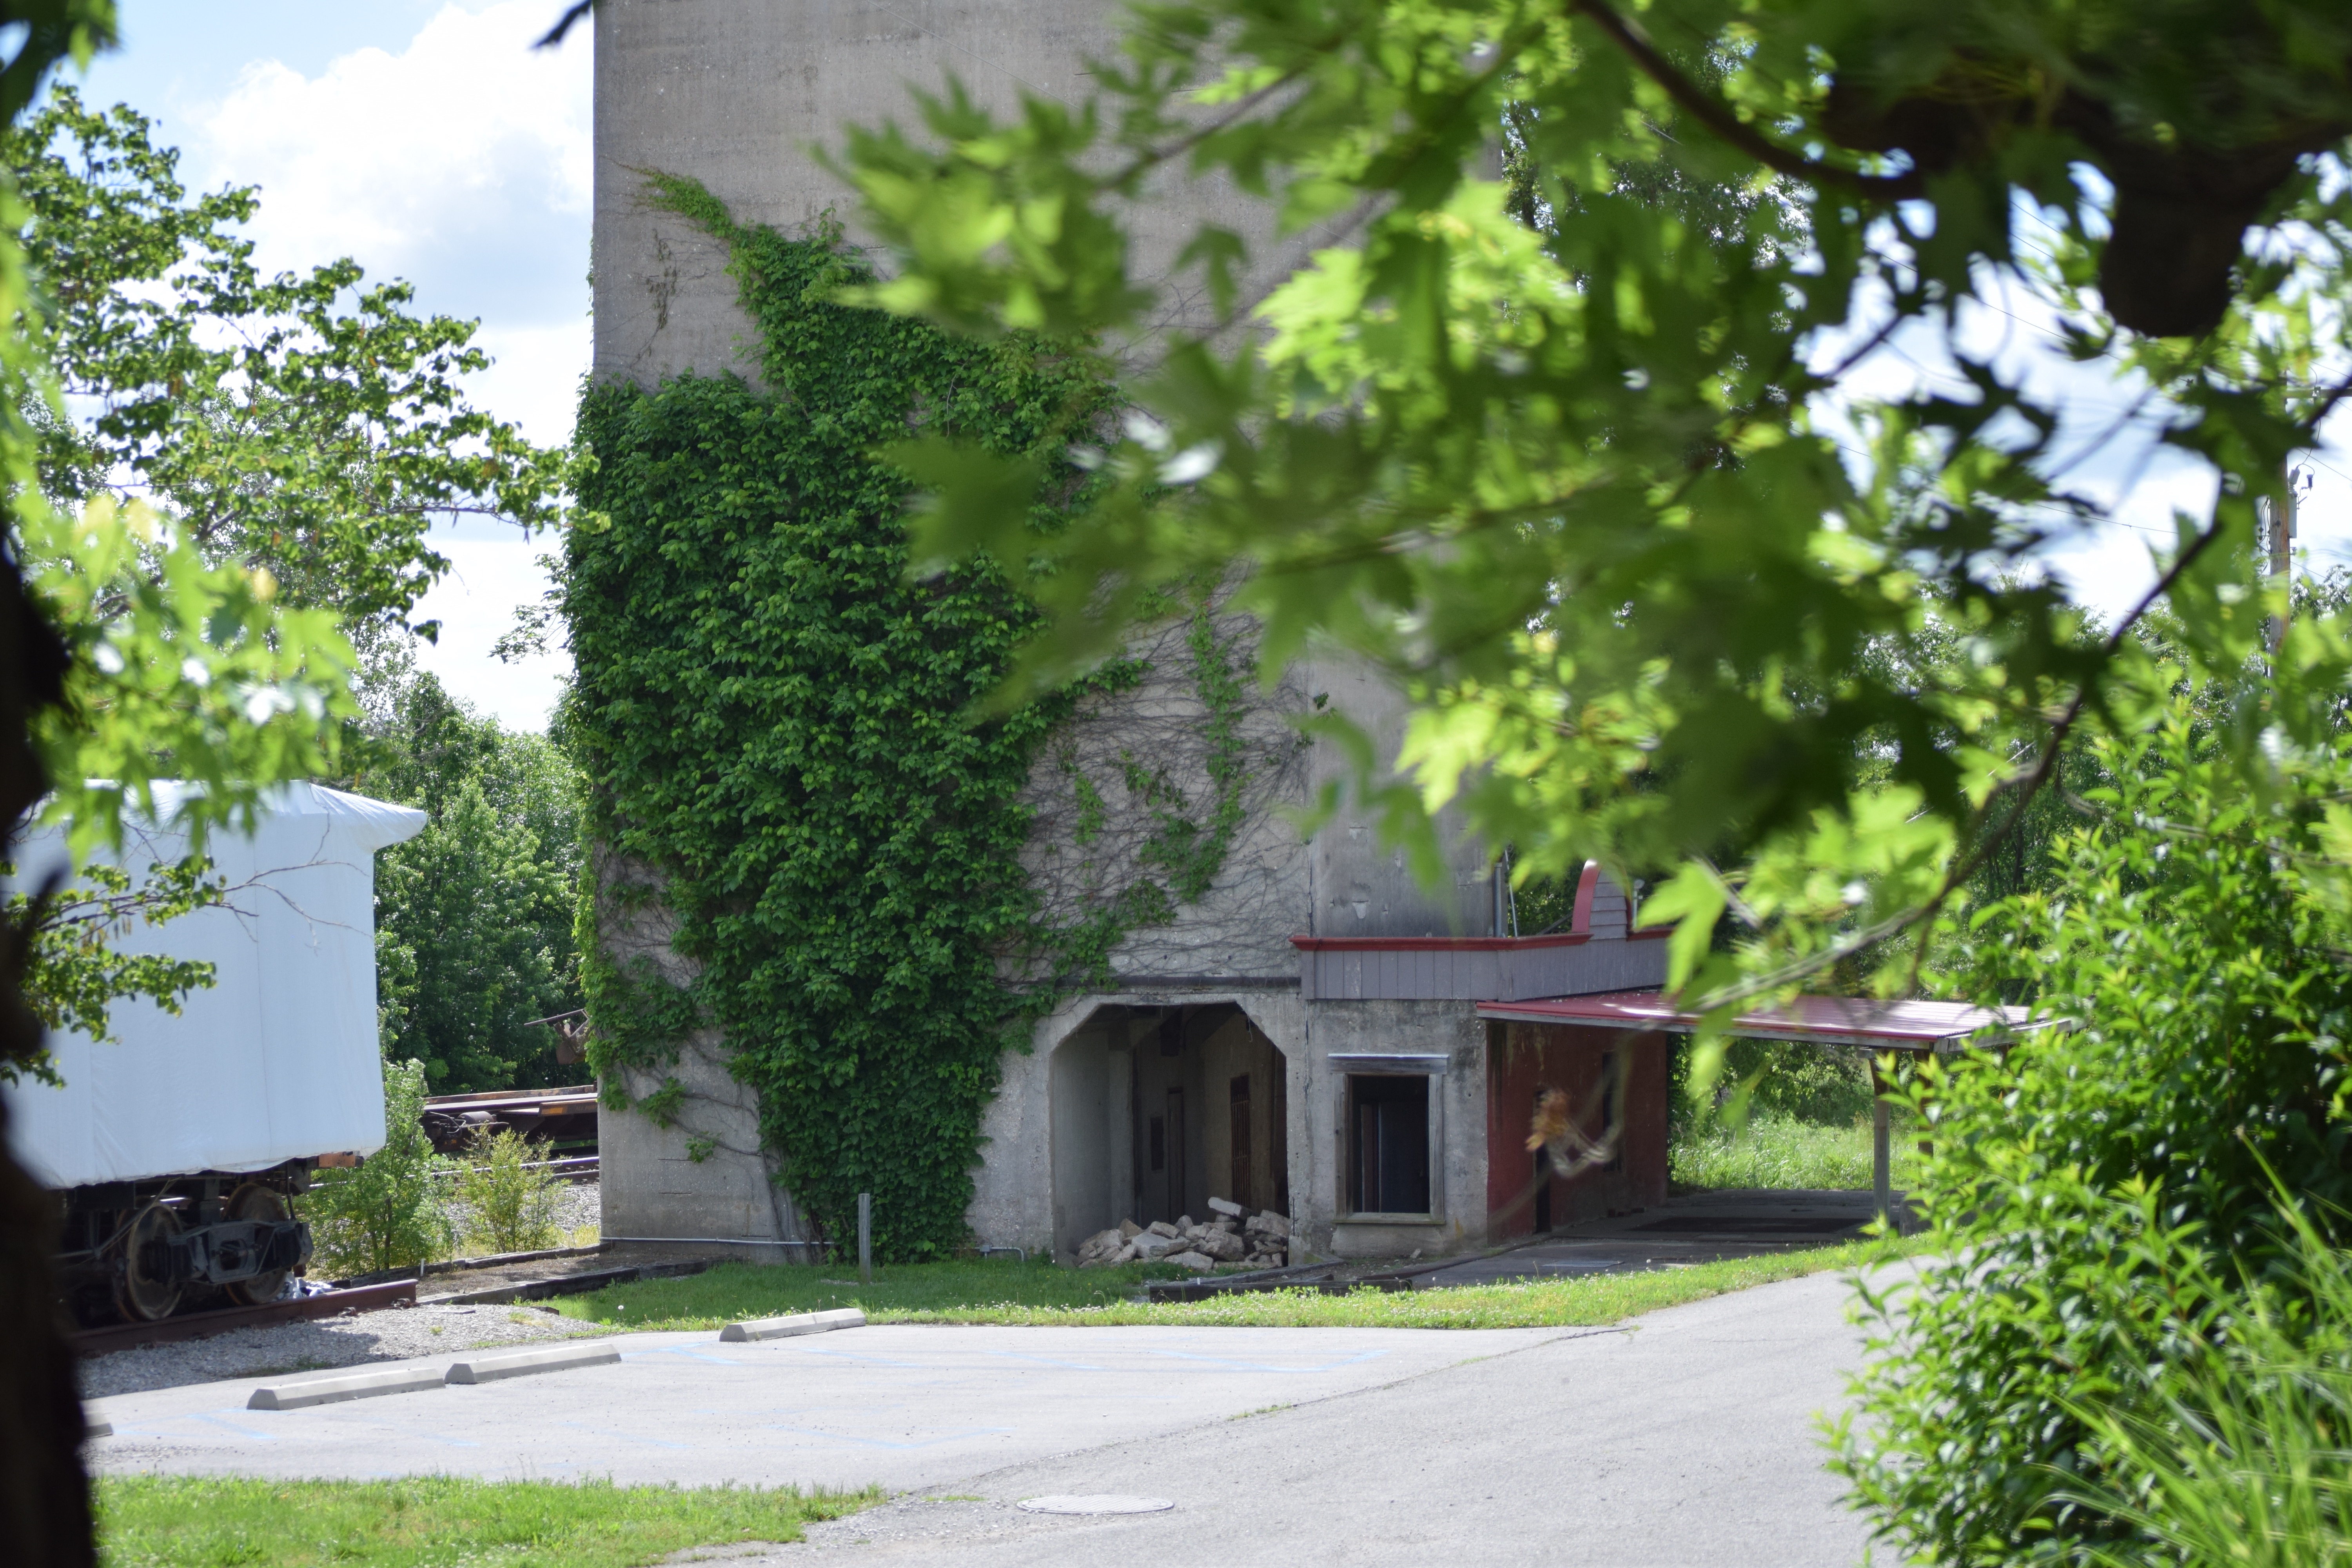
way, station, house, home, property, tree, cottage, architecture, estate, plant, residential area, real estate, farmhouse, facade, villa, grass, yard, outdoor structure, garden, plantation, landscape, backyard